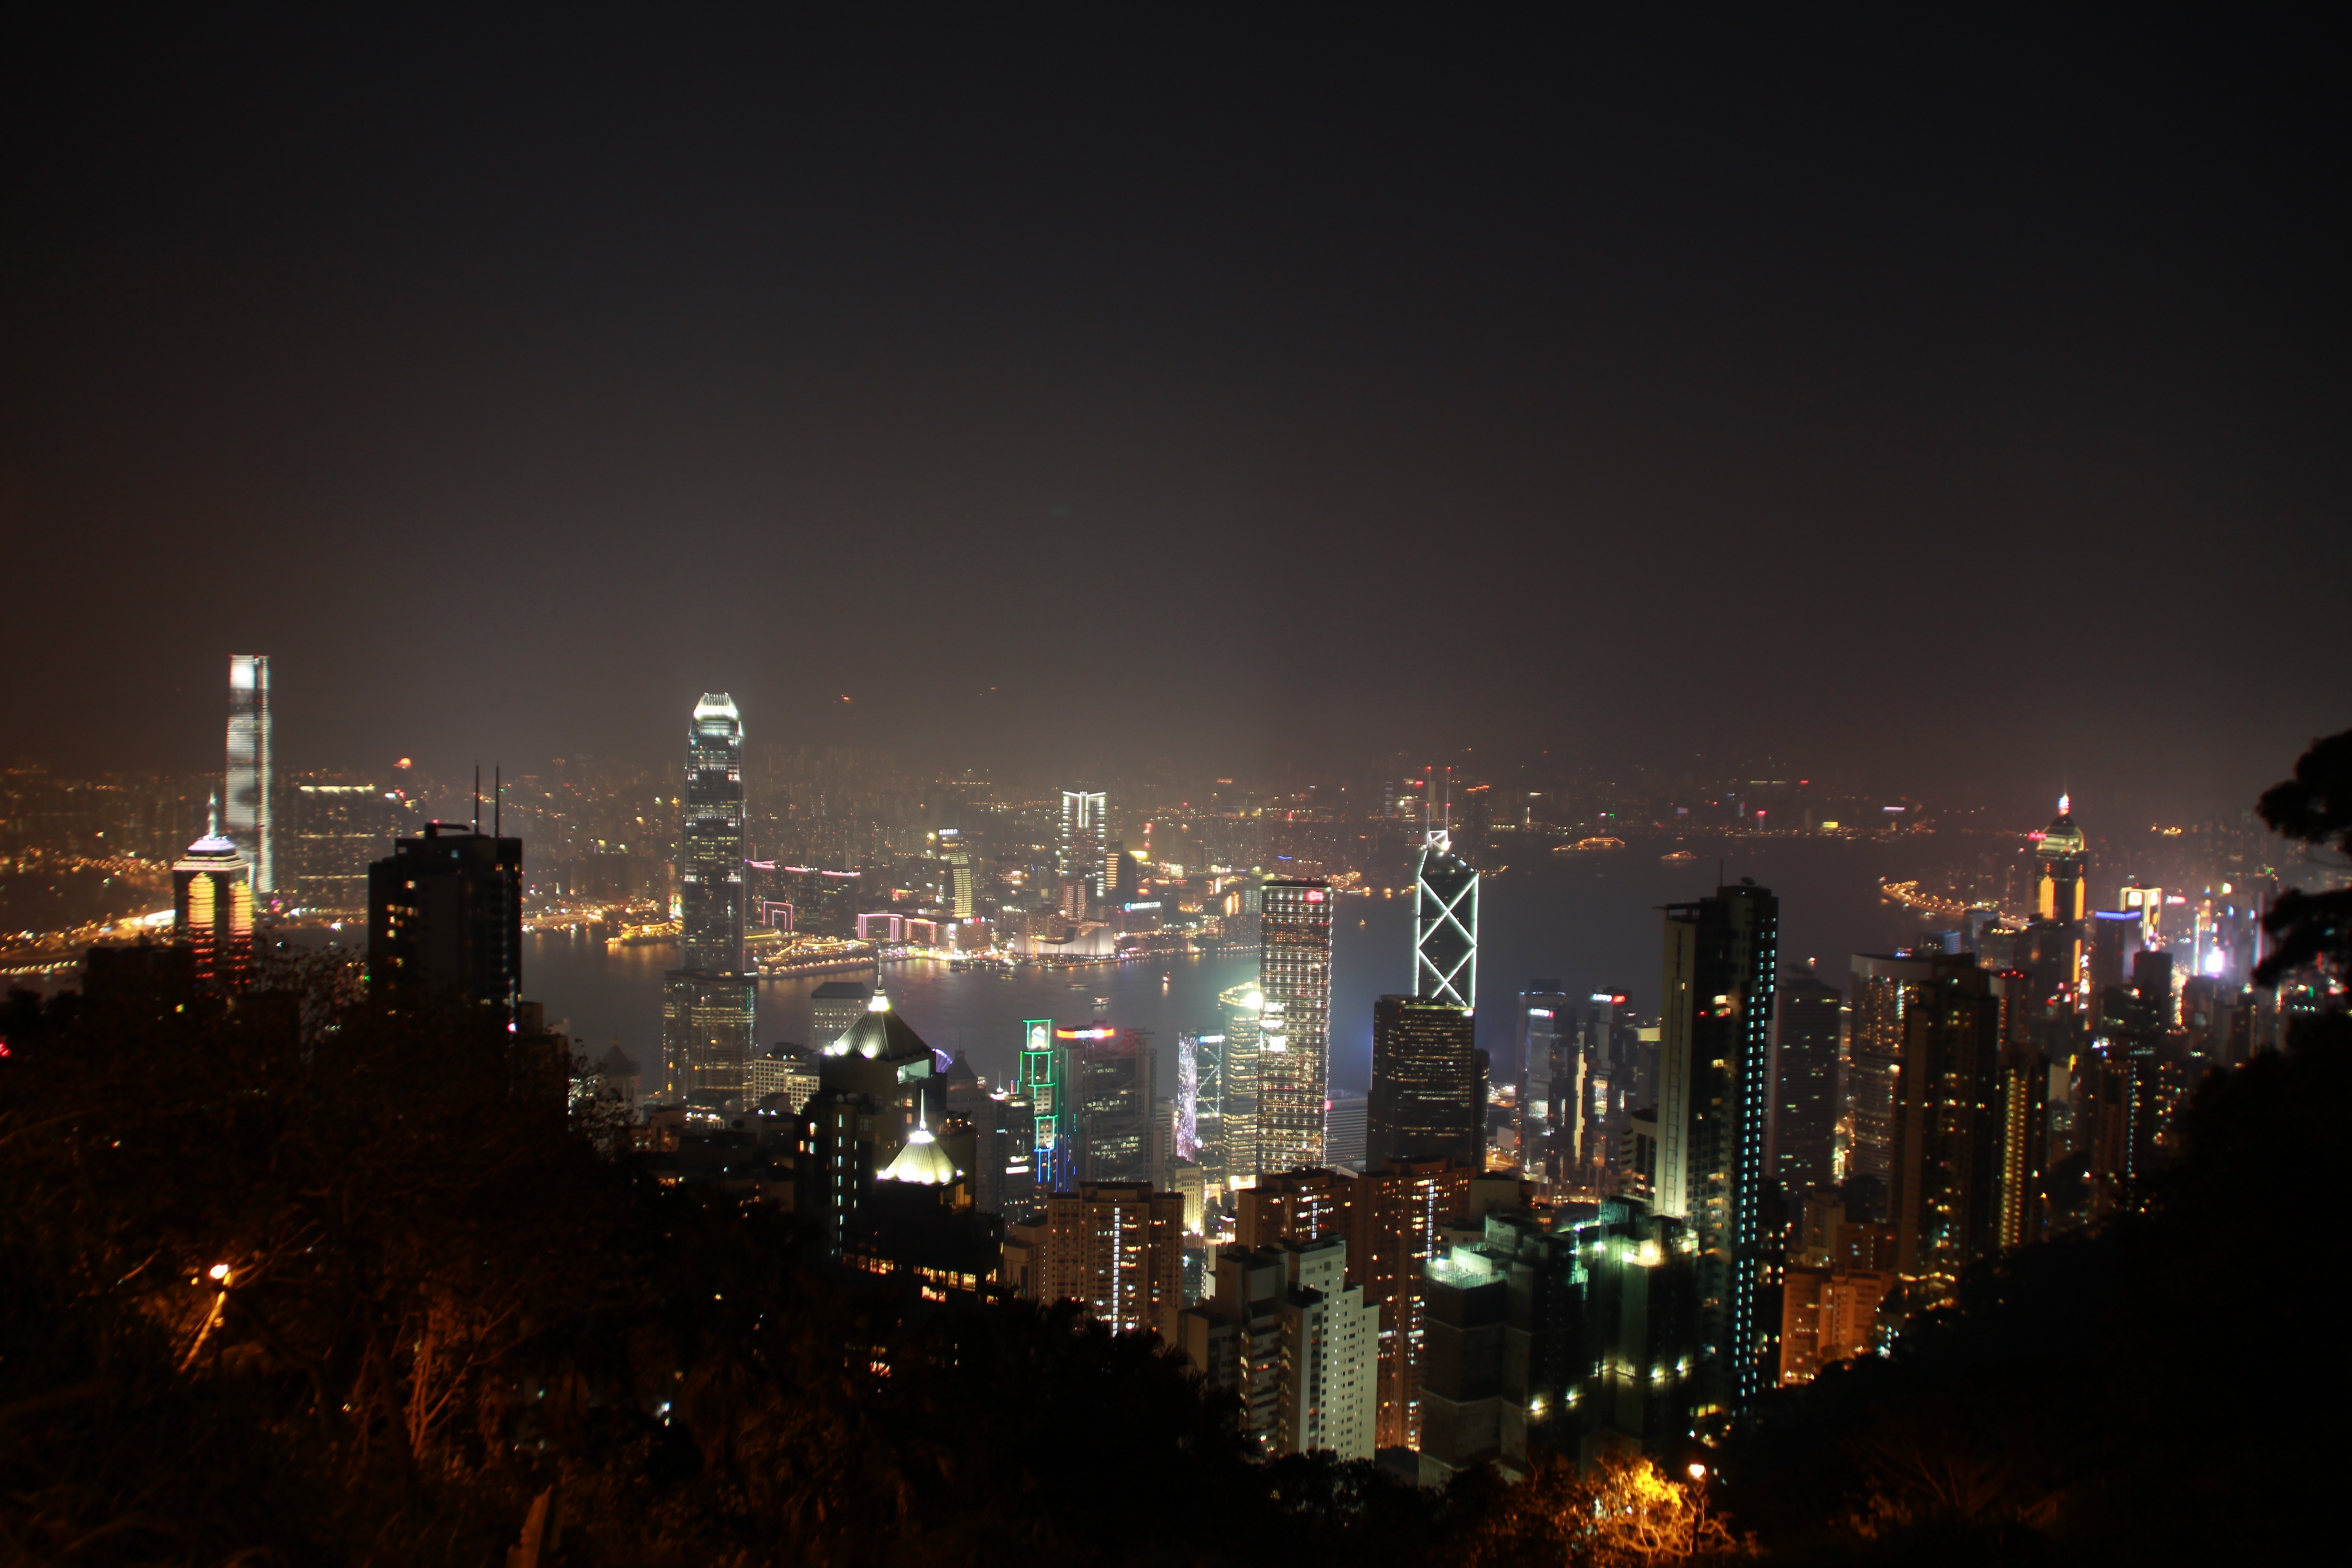
horizon, skyline, night, city, skyscraper, cityscape, downtown, dusk, evening, darkness, night view, metropolis, big city, central hong kong, urban area, human settlement, atmosphere of earth, metropolitan area